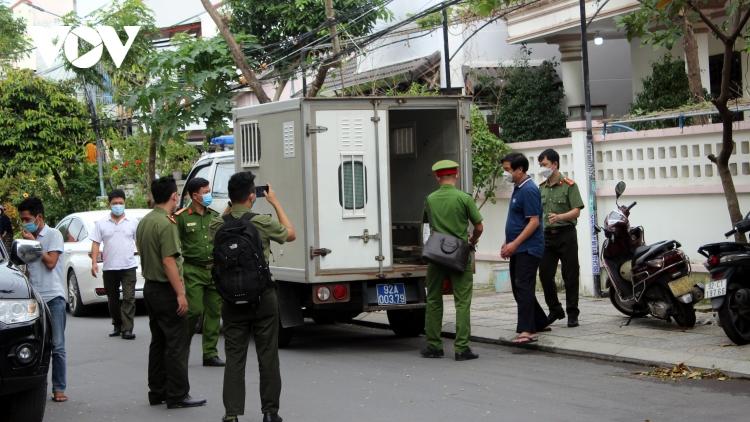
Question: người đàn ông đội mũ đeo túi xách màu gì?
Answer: túi xách màu đen